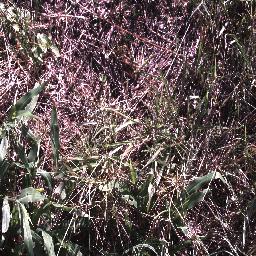
Label: negative